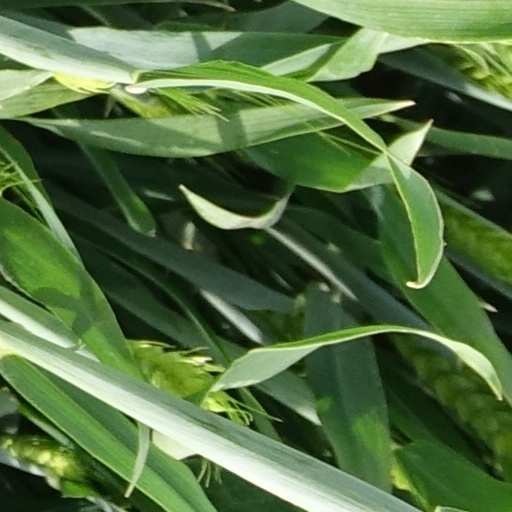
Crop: wheat